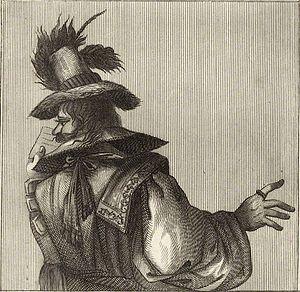
Robert Wintour et Thomas Wintour, également orthographié Winter, étaient deux frères catholiques anglais membres de la Conspiration des poudres, le complot qui voulait assassiner le roi Jacques Iᵉʳ.